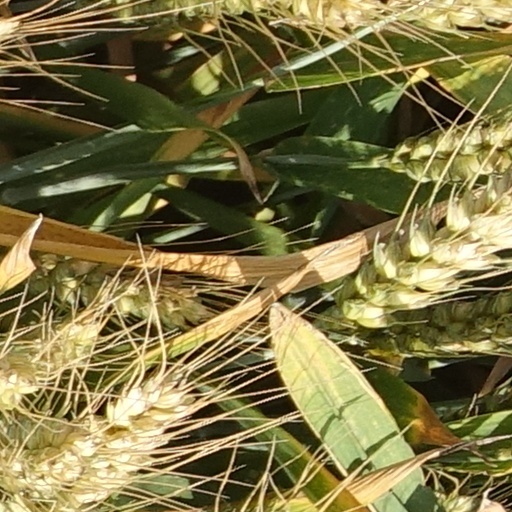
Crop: wheat